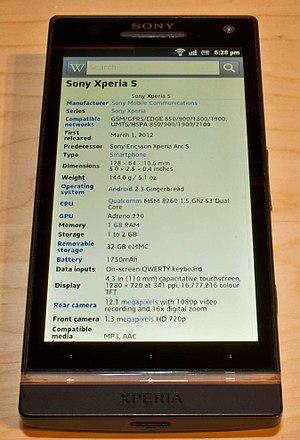
Le Sony Xperia S est un smartphone conçu par la société Sony Mobile Communication, le premier de la série Xperia NXT, qui marque le début de Sony Mobile Communications en remplacement de Sony Ericsson. Il est sorti en mars 2012 dans le monde.
Android est un système d'exploitation mobile qui peut être installé sur des téléphones, des tablettes et autres matériels mobiles tels des baladeurs musicaux, les liseuses ou des ordinateurs ultraportables. Cette page recense de manière non exhaustive les smartphones disposant du système d'exploitation Google.